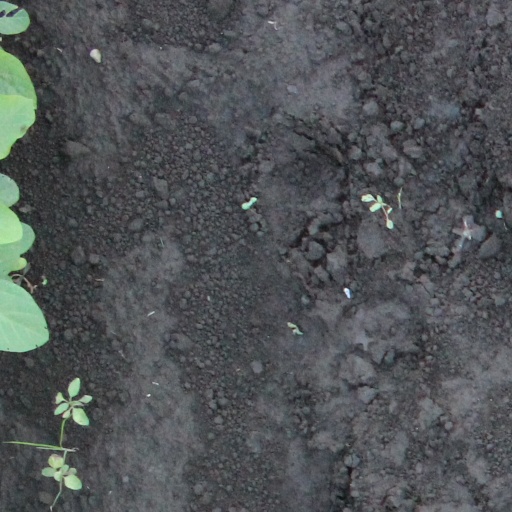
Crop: soybean